Matt Jaskol

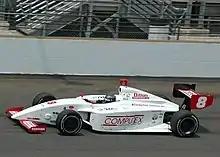
Jaskol competing in the 2007 Freedom 100

Besides continuing to race stock cars such as late models at Las Vegas Motor Speedway's Bullring, Jaskol signed with Michael Crawford Motorsports to compete in the Indy Pro Series in 2007. He ran five Indy Pro races with a best finish of seventh in the Freedom 100 at Indianapolis and his final start at Infineon Raceway.